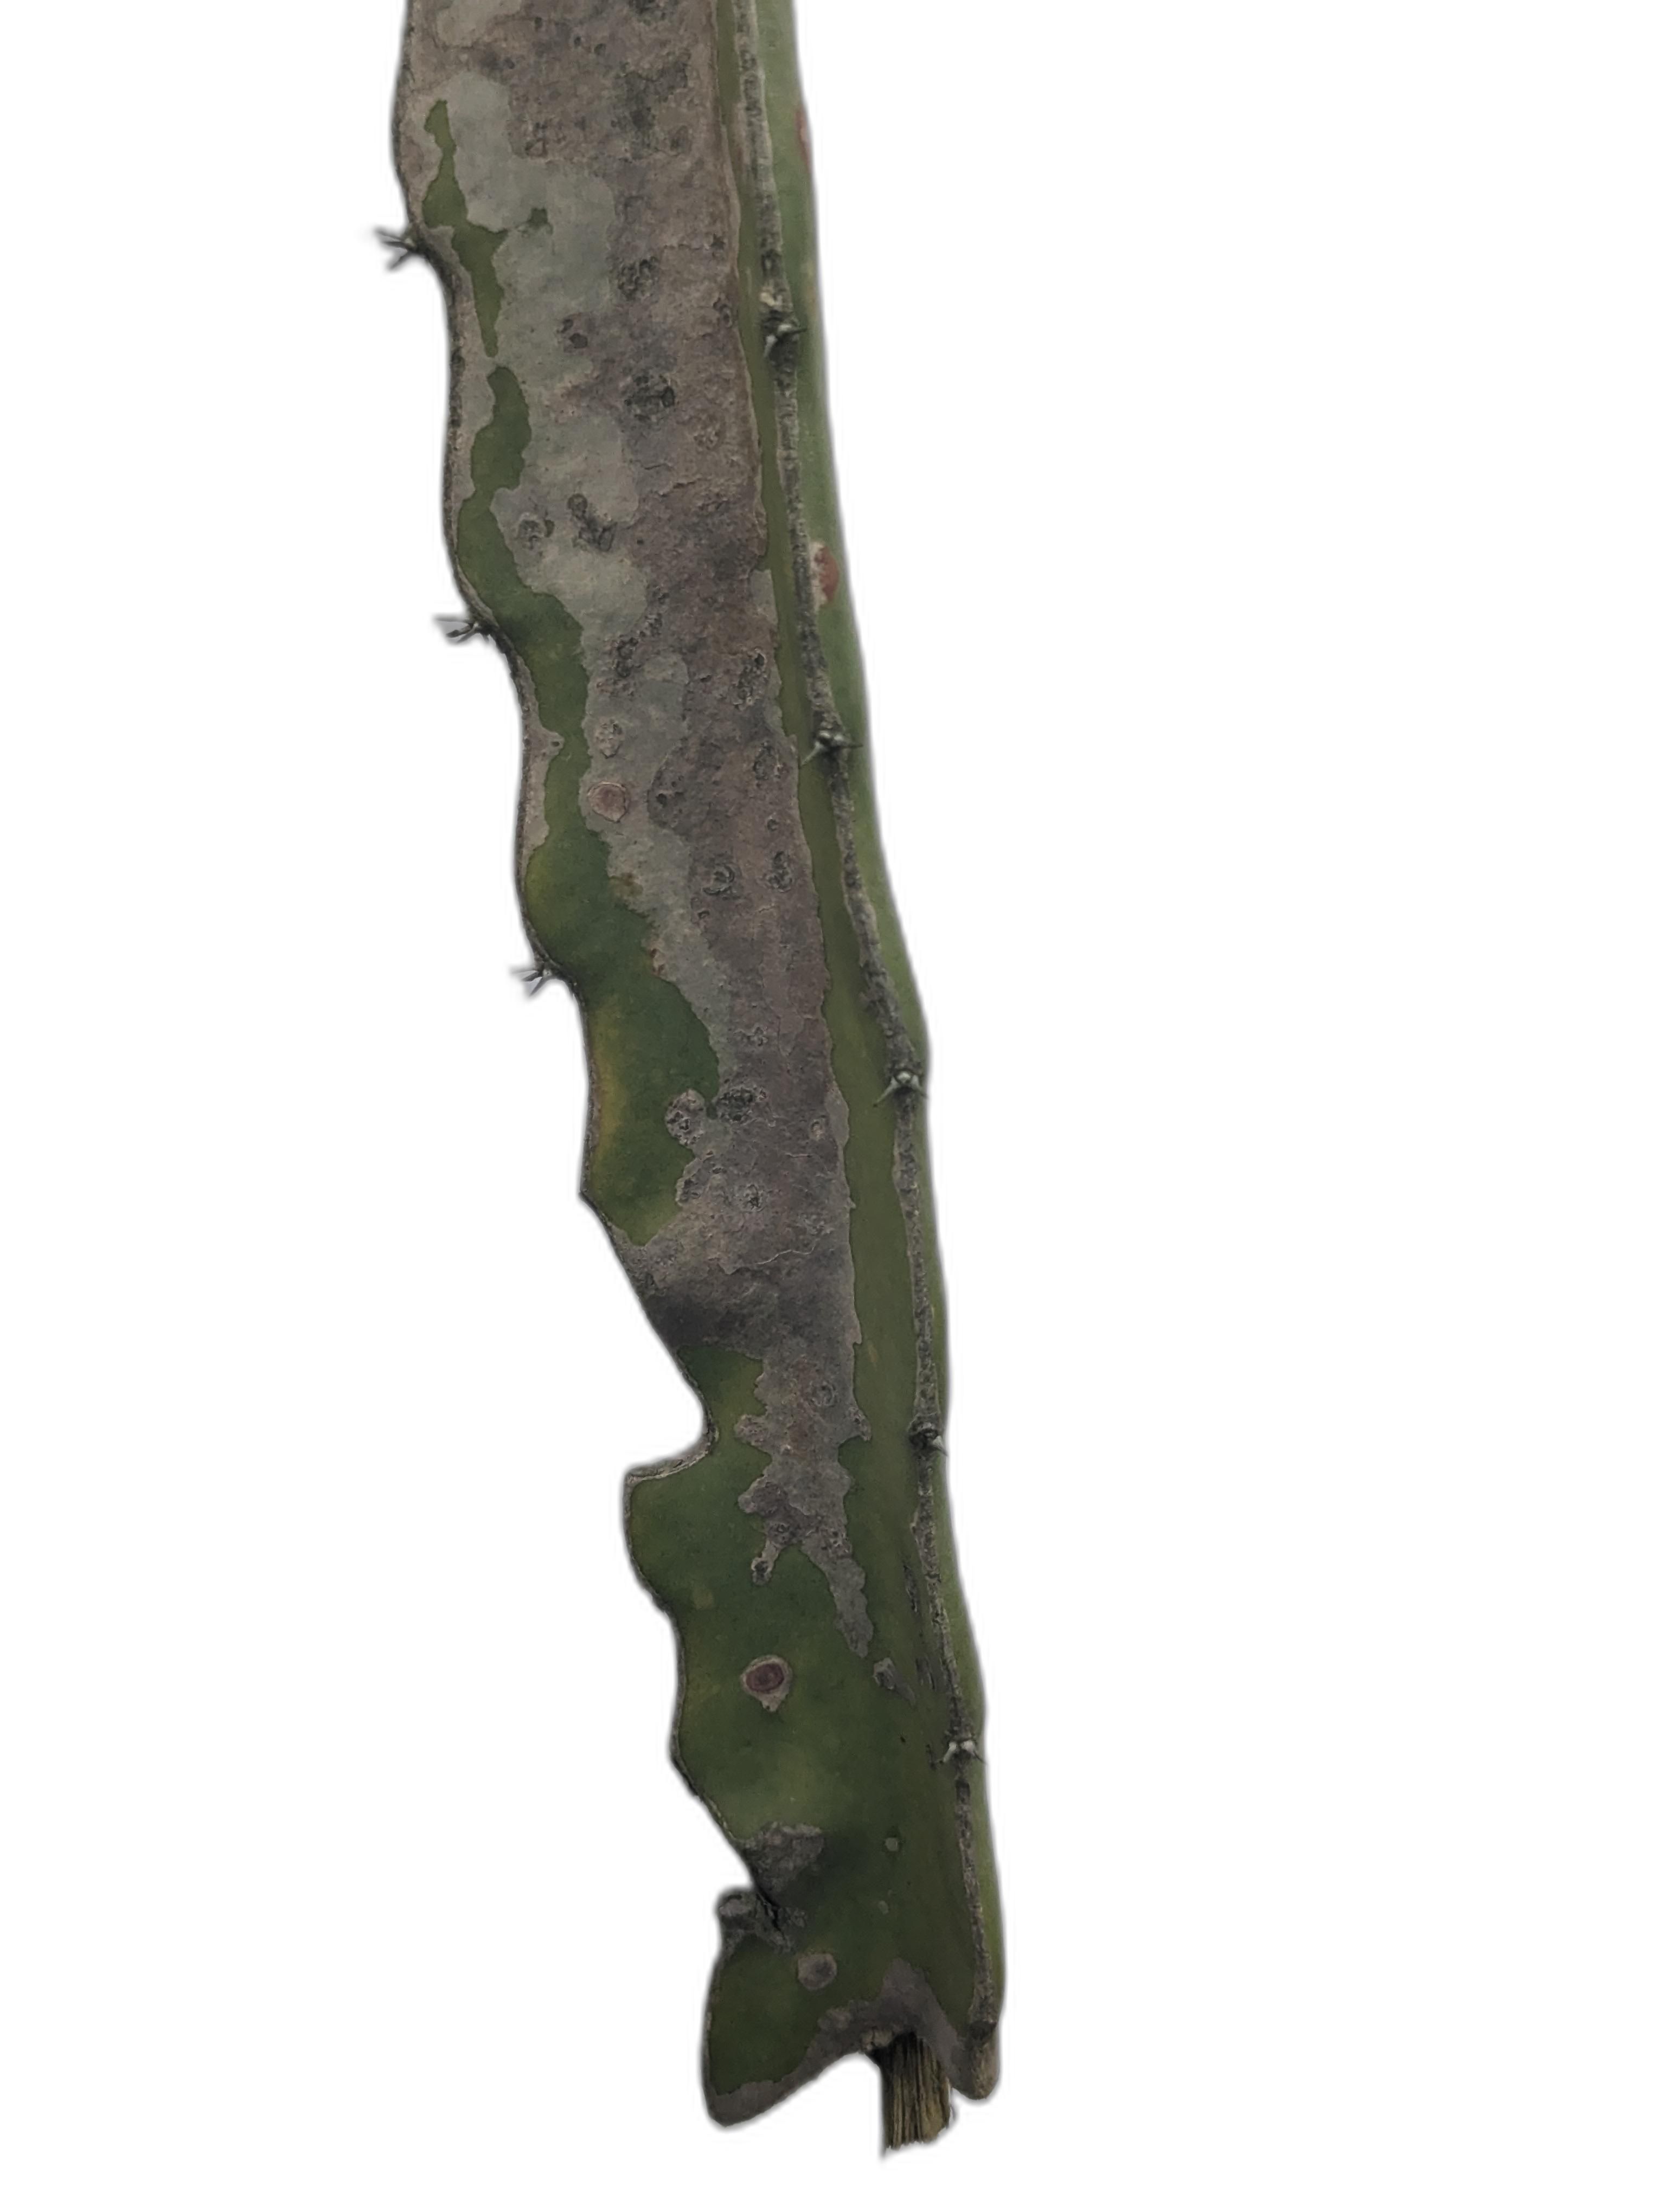
Label: Bad leaf